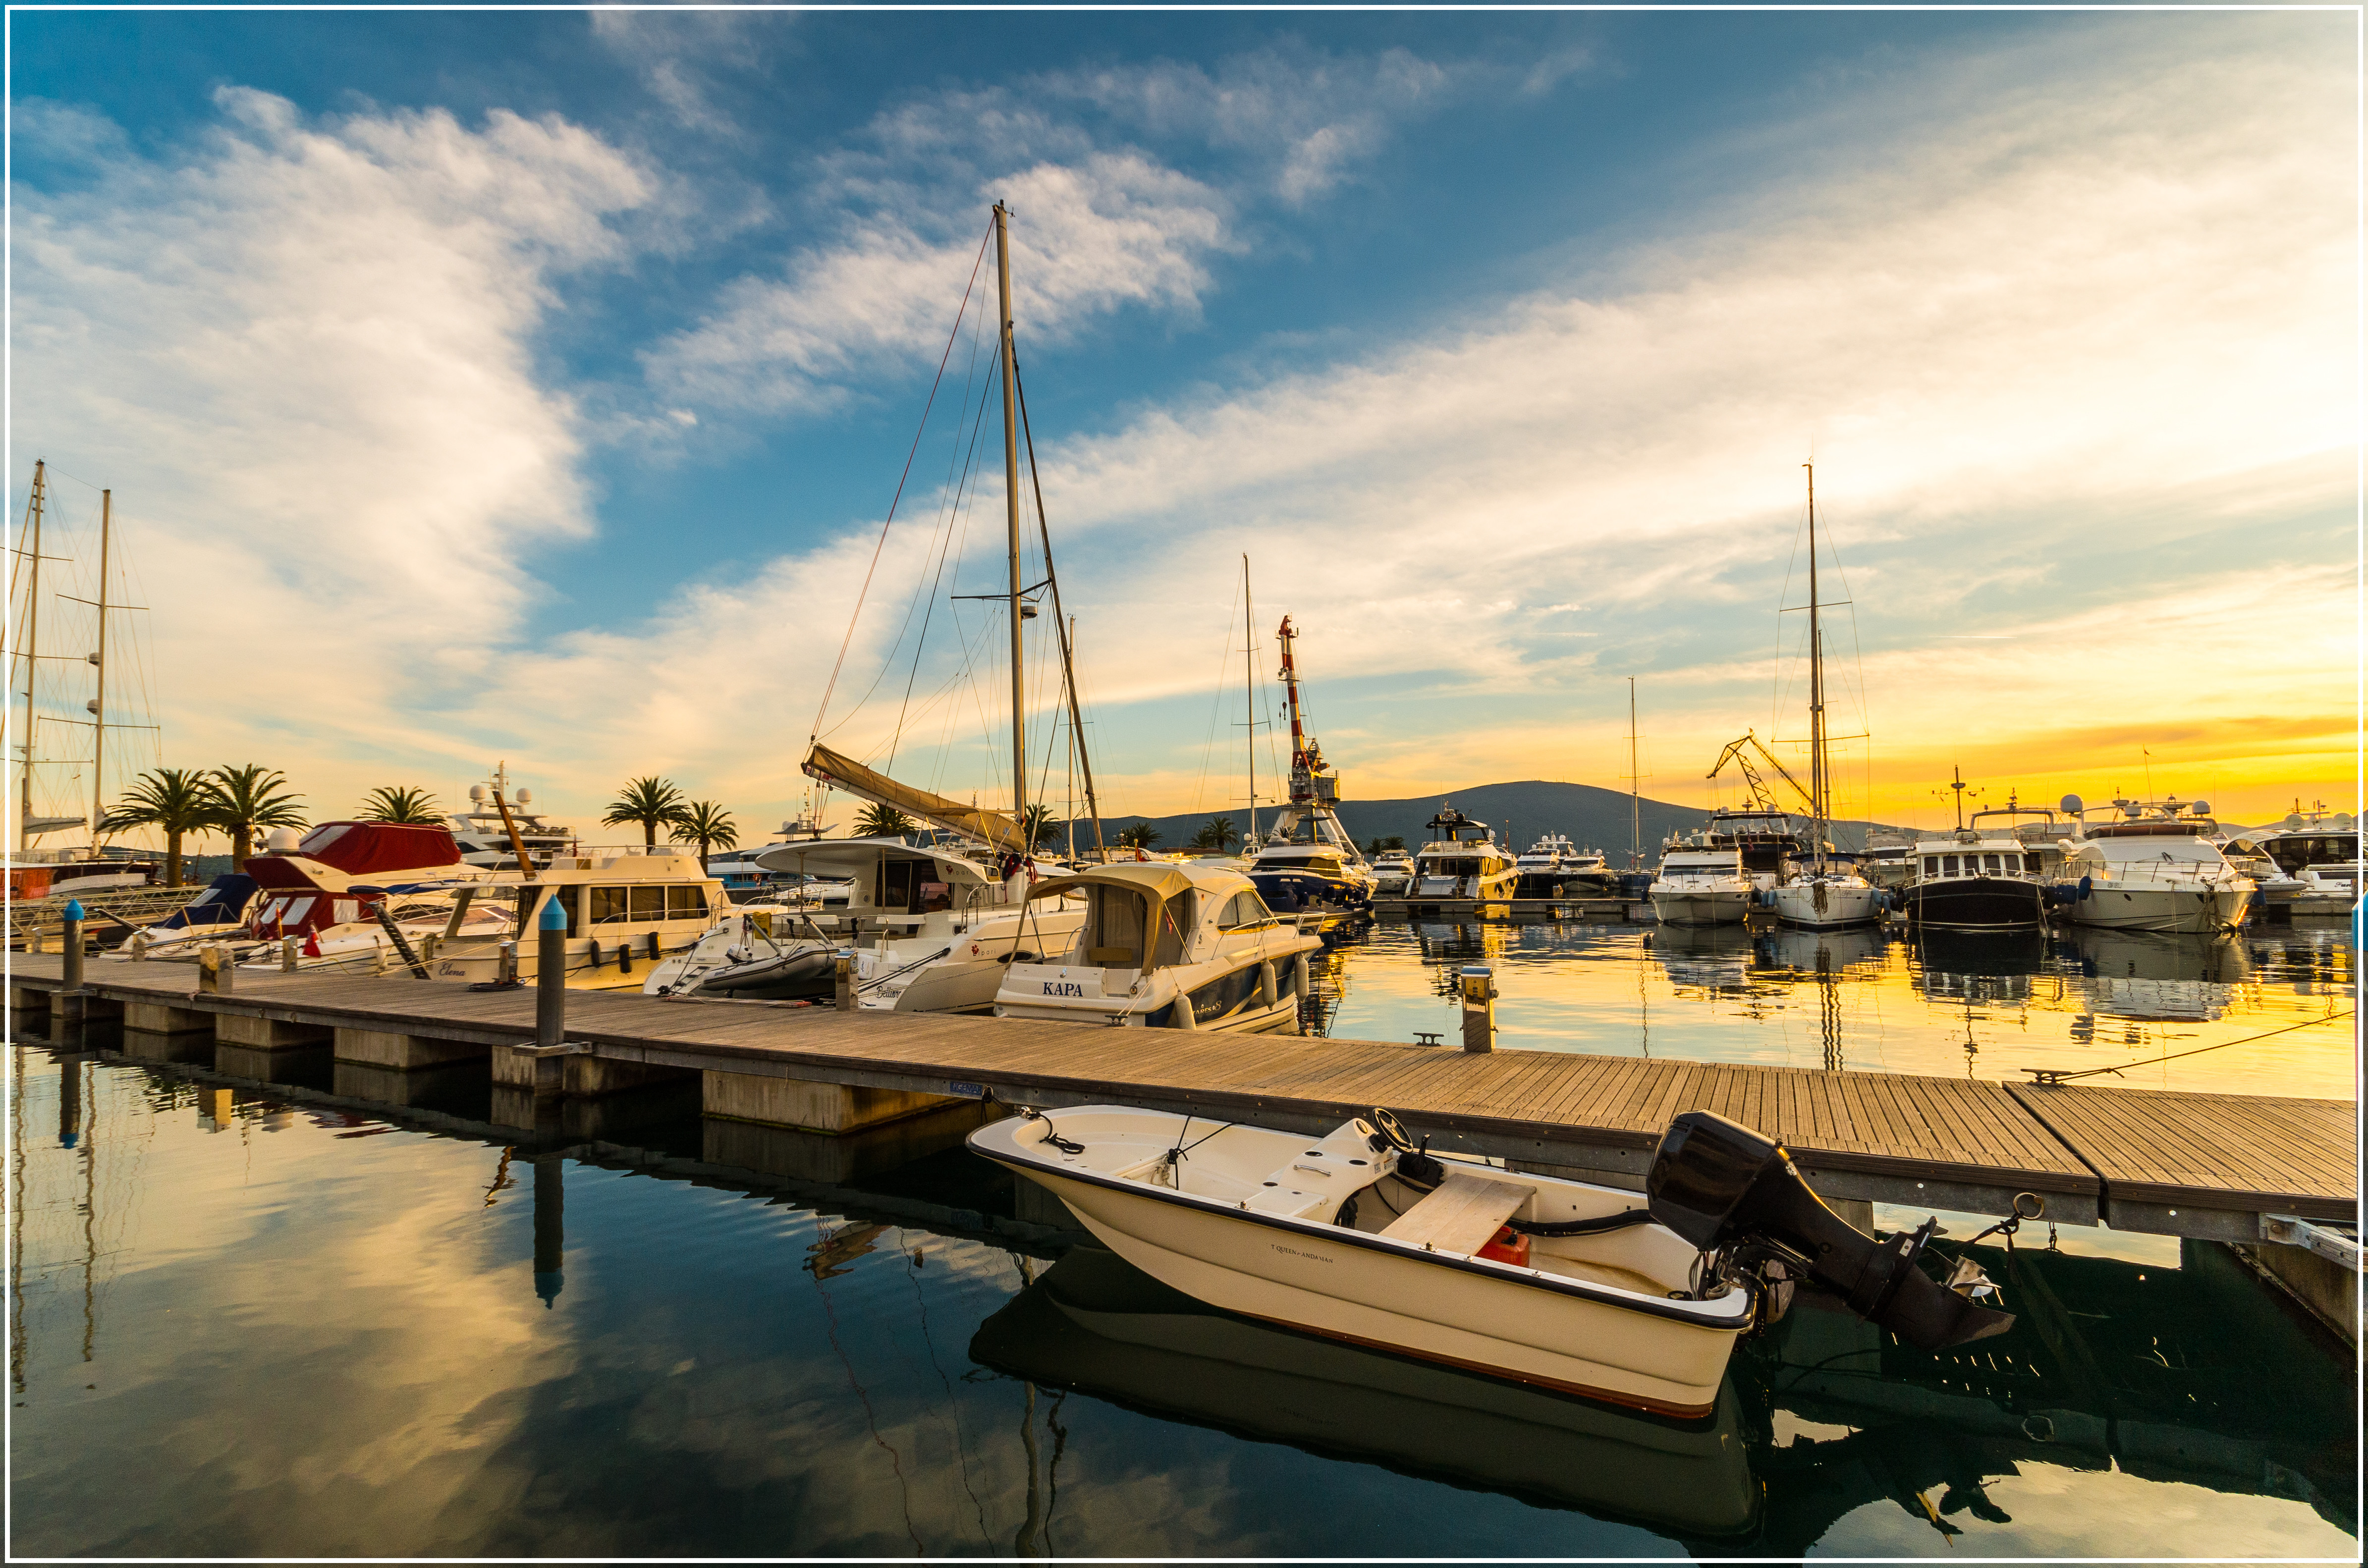
sea, dock, sunset, boat, evening, reflection, vehicle, mast, harbor, harbour, marina, port, waterway, sonnenuntergang, pentax, sundown, hafen, k30, montenegro, maritim, tivat, yachthafen